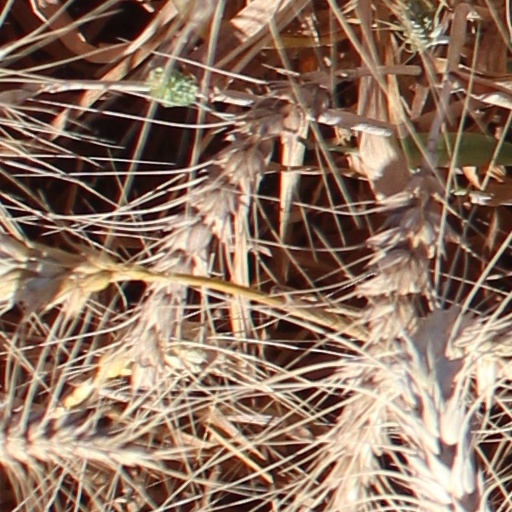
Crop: wheat